Hawthorne (Prairieville, Alabama)

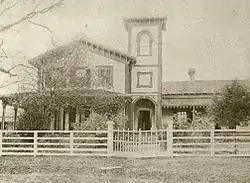
Hawthorne as it appeared in 1898

Hawthorne, also known as the Browder Place, is a historic Italianate plantation house and historic district in Prairieville, Alabama, USA. This area of Hale County was included in Marengo County before the creation of Hale in 1867. Hawthorne is included in the Plantation Houses of the Alabama Canebrake and Their Associated Outbuildings Multiple Property Submission. It was added to the National Register of Historic Places on July 7, 1994, due to its architectural significance.